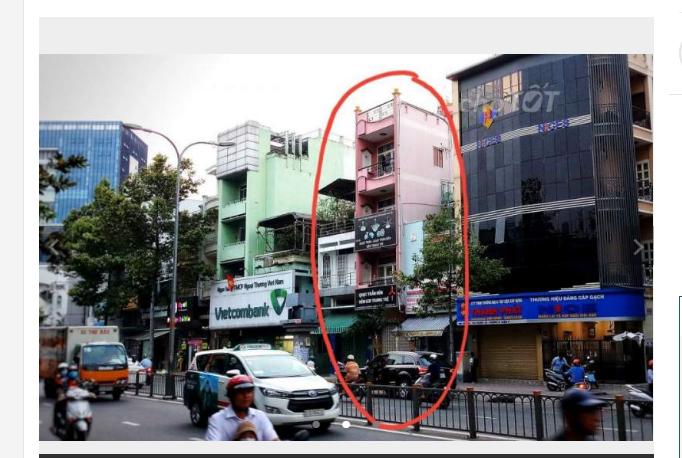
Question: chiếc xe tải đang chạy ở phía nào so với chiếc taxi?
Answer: chiếc xe tải chạy phía sau chiếc taxi